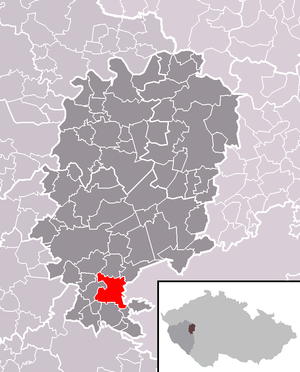
Mirošov est une ville du district de Rokycany, dans la région de Plzeň, en République tchèque. Sa population s'élevait à 2 234 habitants en 2018.